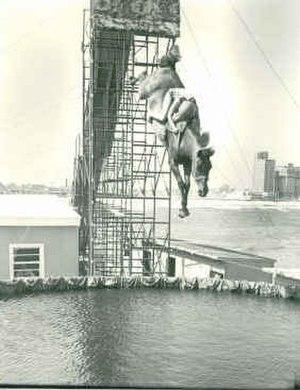
Un cheval plongeur est une attraction populaire des années 1880 jusqu'aux années 1940, dans laquelle un cheval, monté ou non, plonge dans une étendue d'eau, parfois depuis une hauteur allant jusqu'à 18 mètres.